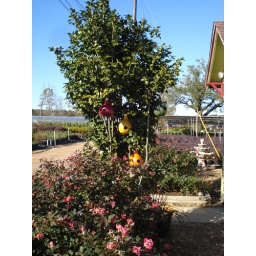
Gourdhouses for sale hanging in a red camilla tree that is in front of the office.